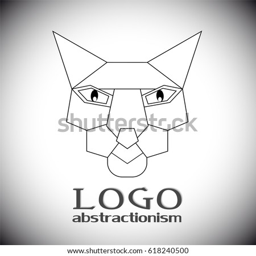
the silhouette of a wolf in the style of geometric abstraction